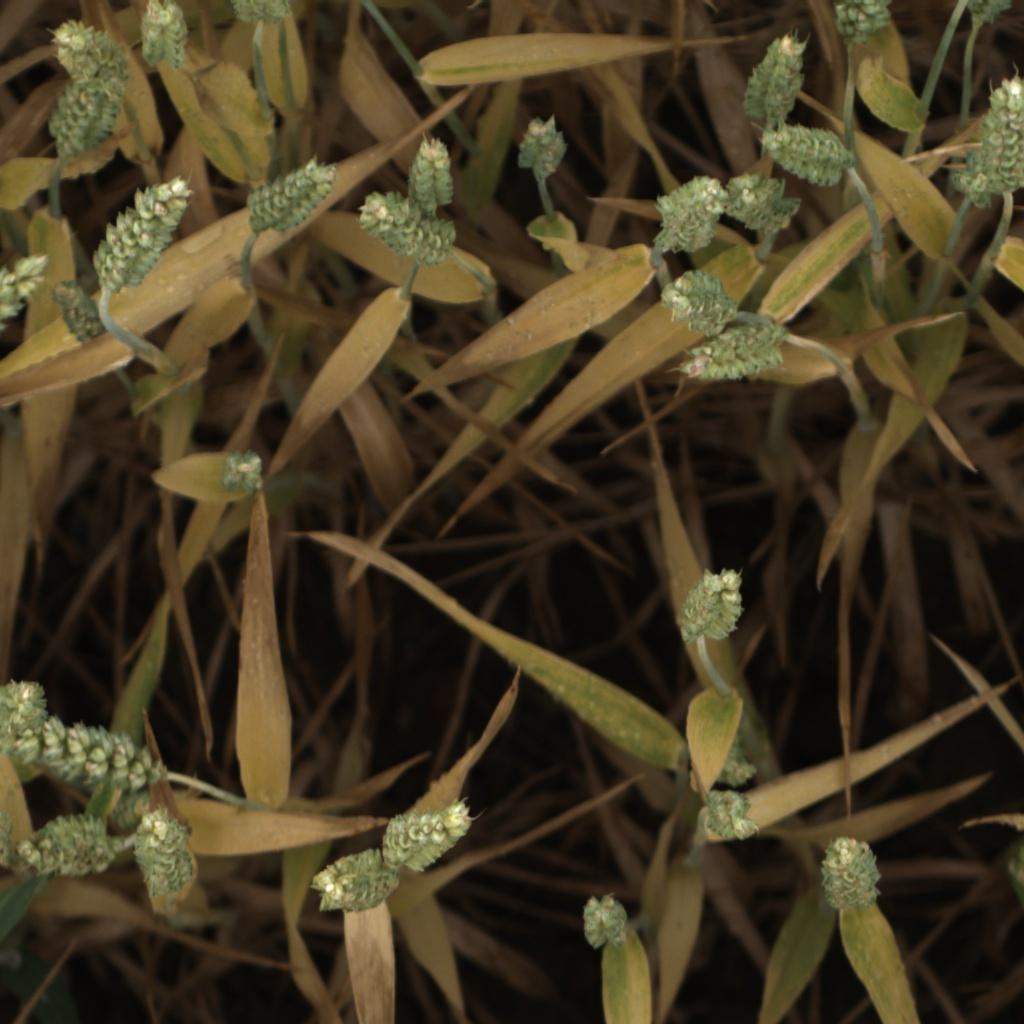
Country: UK
Location: Rothamsted
Wheat development stage: Filling - Ripening